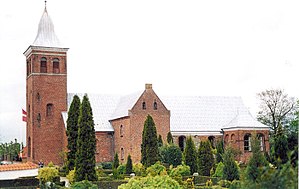
Hornslet Kirke
Hornslet Kirke
Hornslet Kirke
Hornslet Kirke, Hornslet Sogn, Øster Lisbjerg Herred i det tidligere Randers Amt.